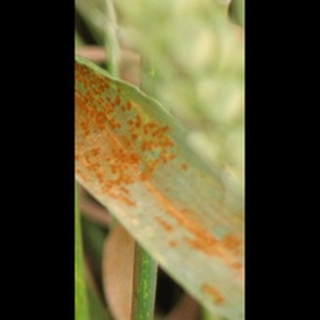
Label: wheat_brown_rust